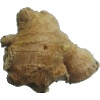
Label: ginger_root